California Community Colleges

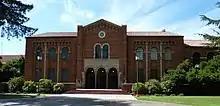
Fresno City College, founded in 1910, is the oldest campus of the California Community Colleges system.

During the early 20th century, the movement to establish junior colleges in California was led by Professor Alexis F. Lange, dean of the School of Education at the University of California, Berkeley, and David Starr Jordan, president of Stanford University. Both men shared an ulterior motive for supporting the creation of junior colleges. They entertained the hope that one day junior colleges might be able to take over responsibility for "all" lower-division college-level courses, allowing universities to focus exclusively on upper-division college-level courses, graduate programs, and research. It was under their influence that both Berkeley and Stanford started to draw a clear dividing line between upper and lower divisions of their undergraduate college programs. (Lange and Jordan's desired endpoint never occurred in California—where universities continue to provide lower-division undergraduate education alongside community colleges—but Quebec's Parent Commission was inspired by the California example to take the idea to its logical conclusion, resulting in the creation of CEGEPs.)